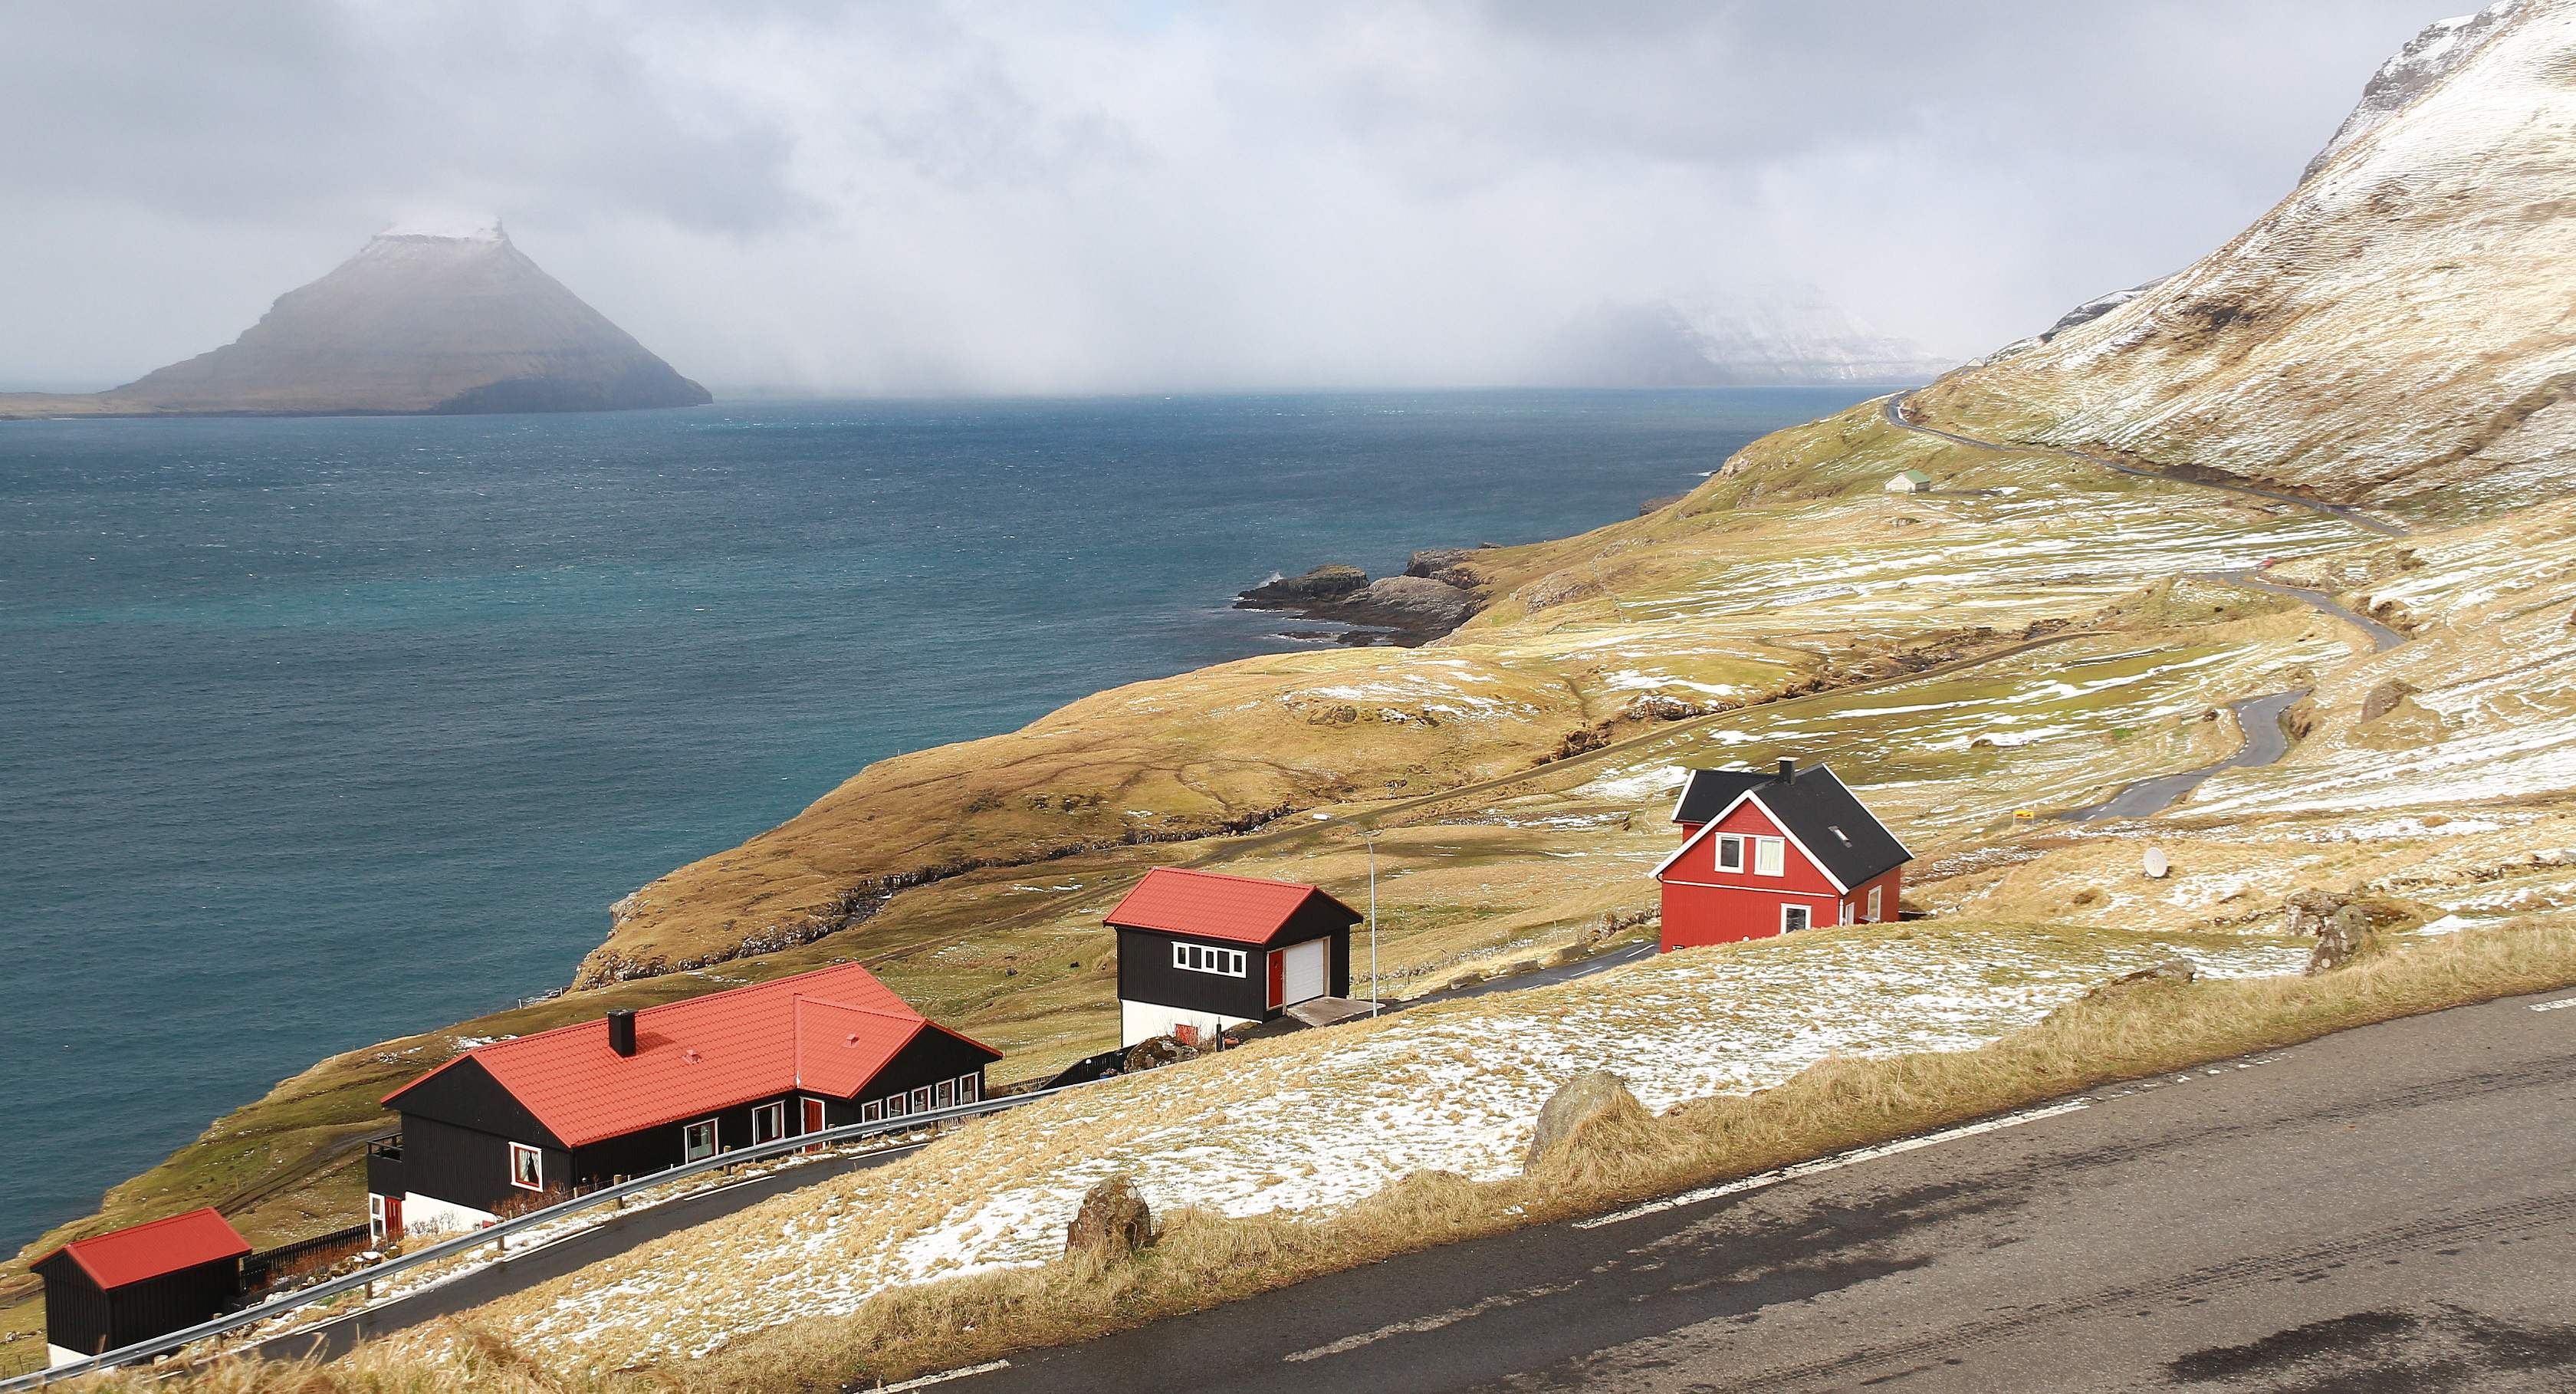
sea, coast, rock, boat, adventure, cliff, cove, vehicle, bay, island, extreme sport, terrain, boating, cape, faroe islands, foroyar